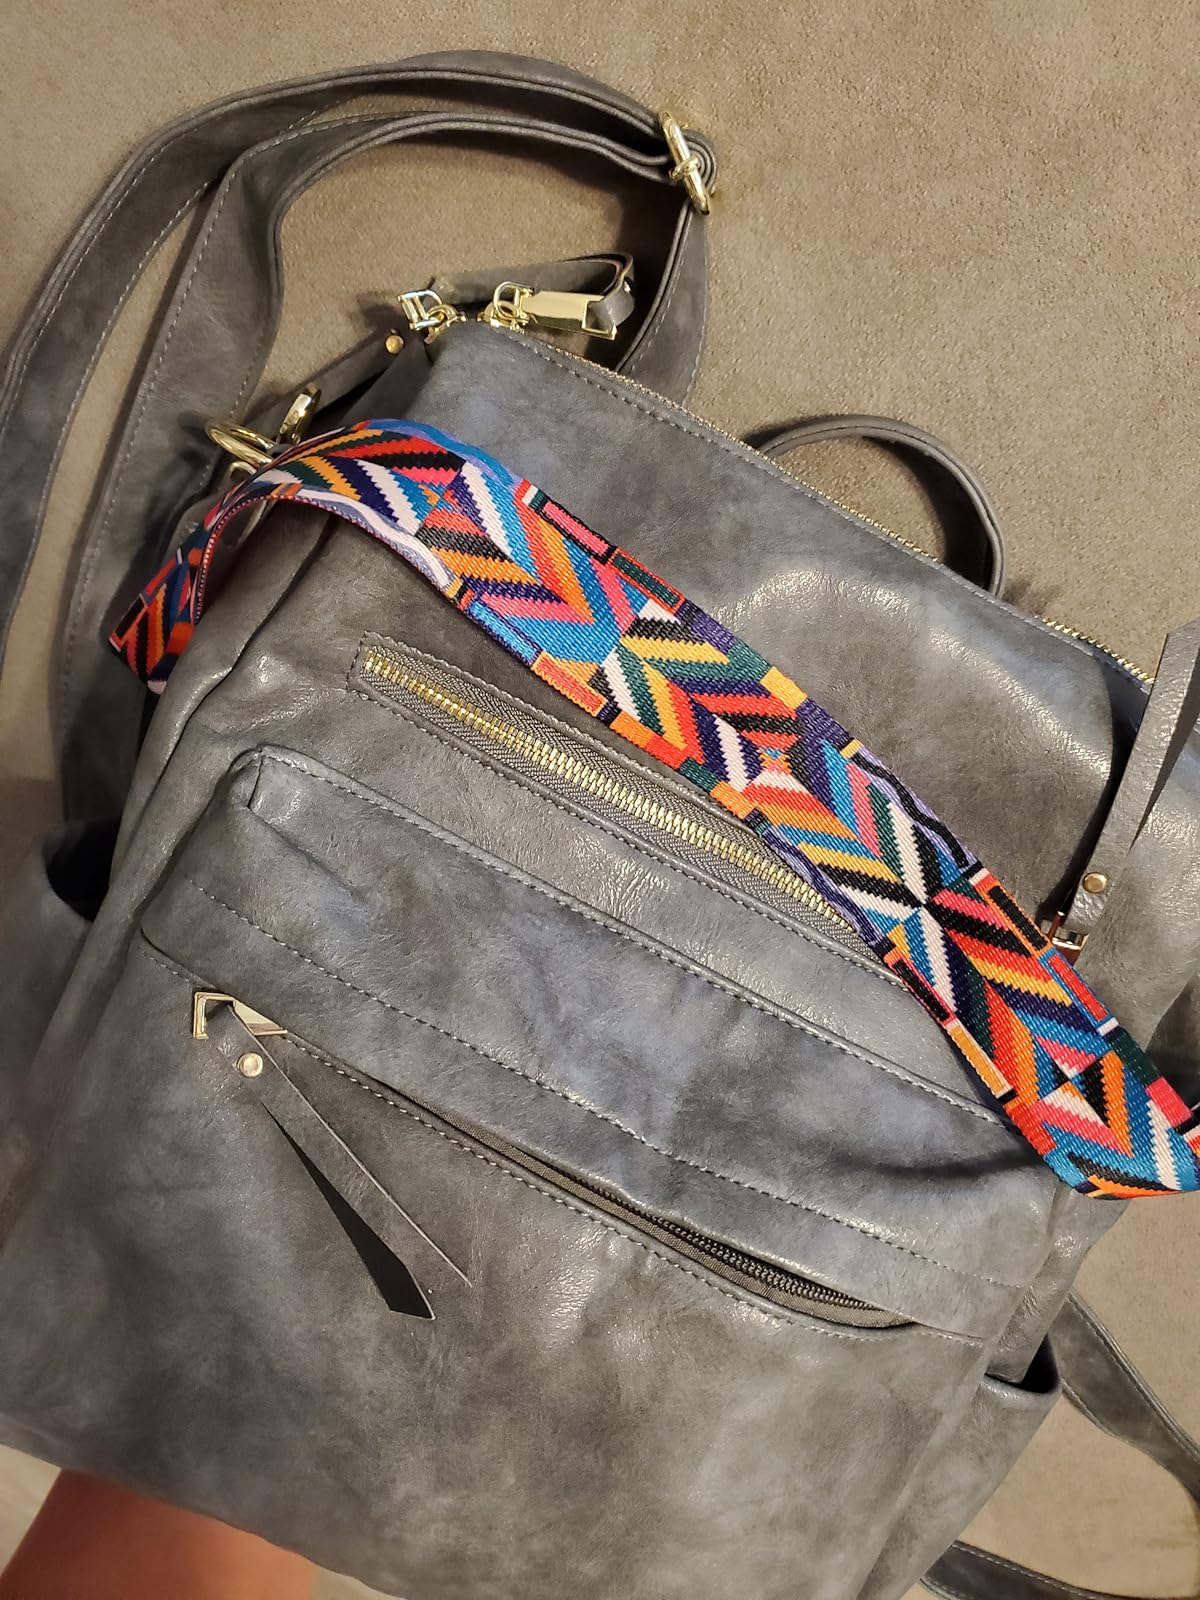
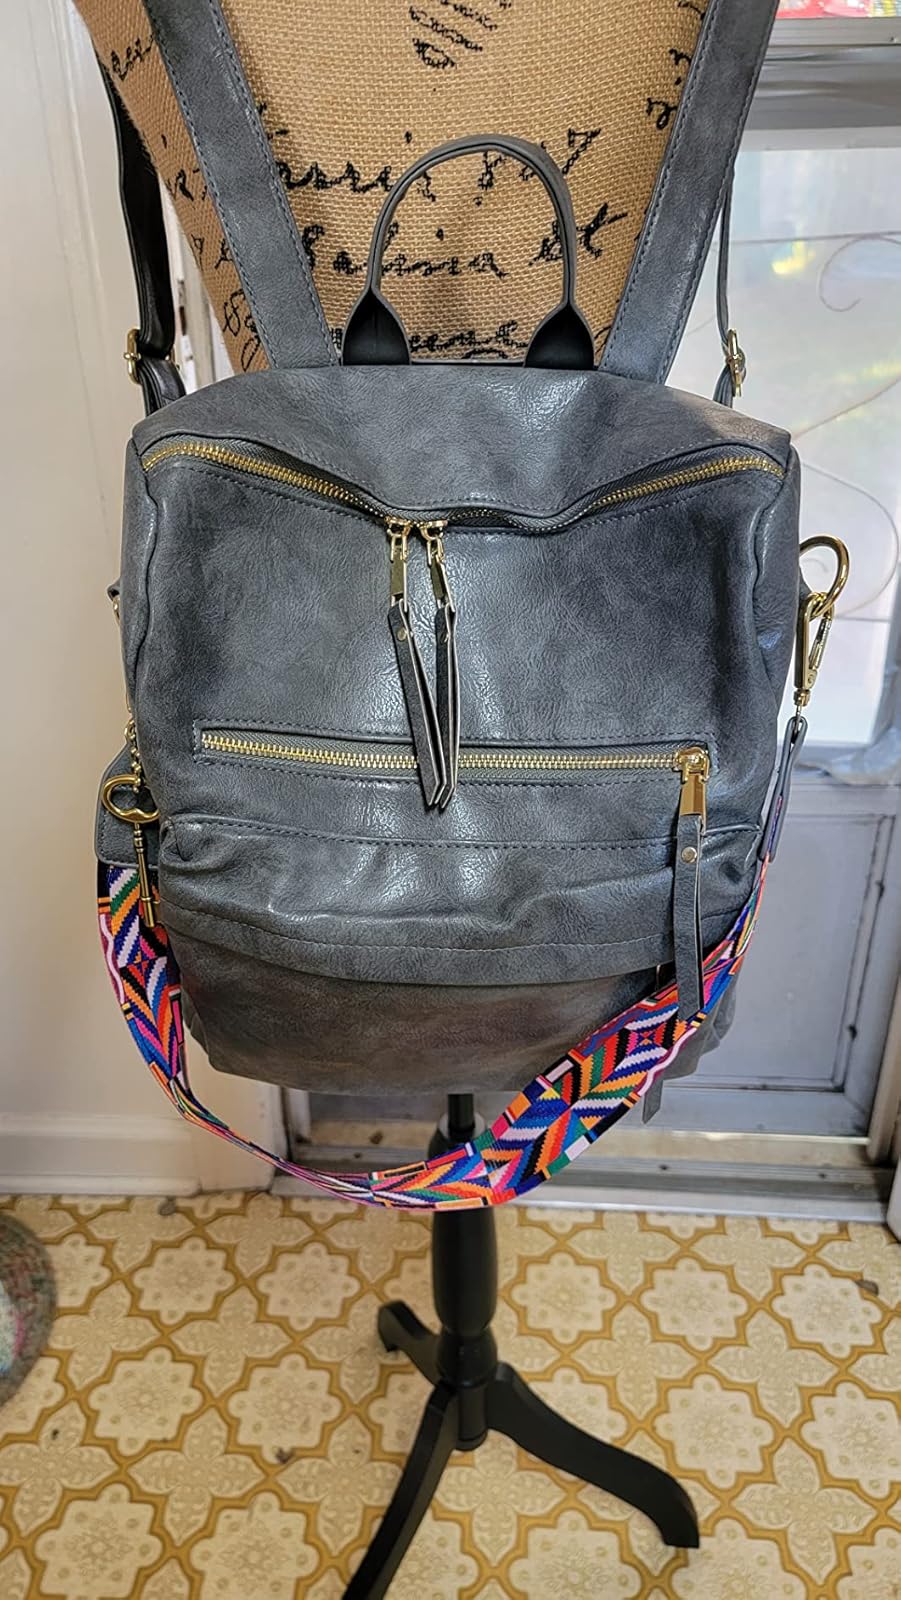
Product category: accessories_handbag
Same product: yes